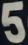
Number: 5